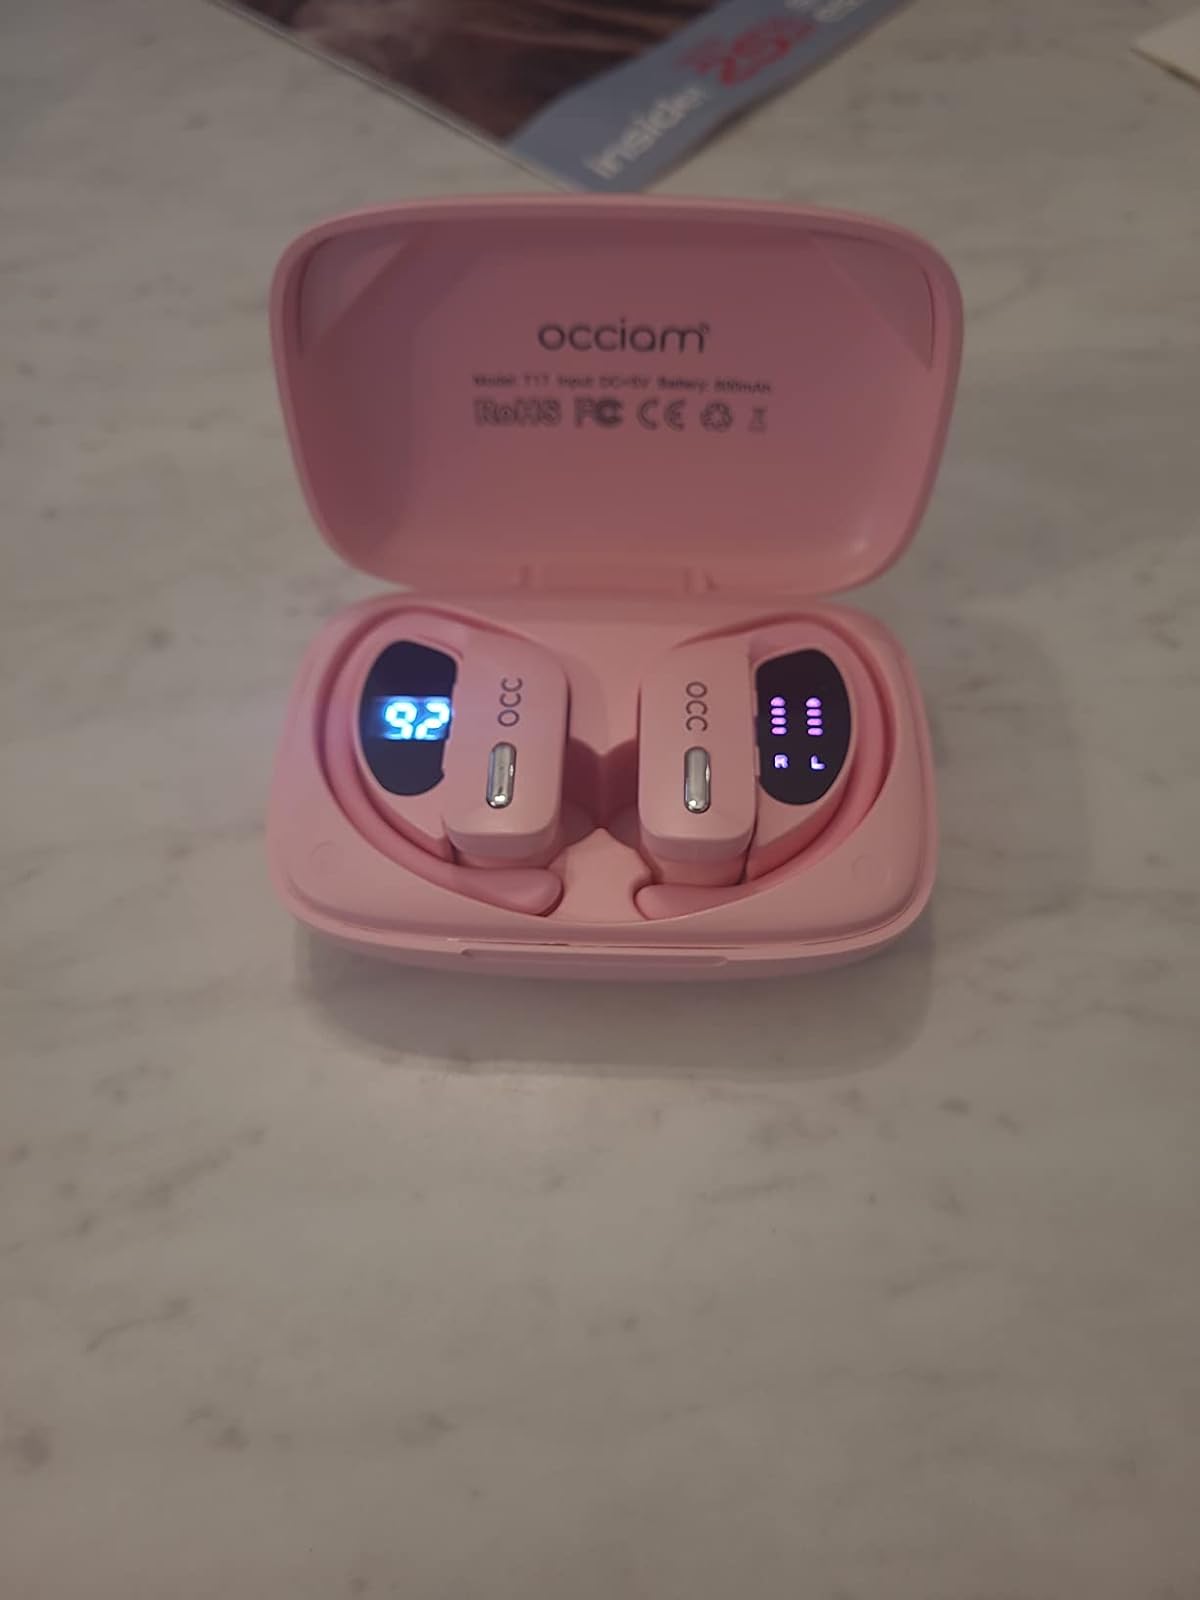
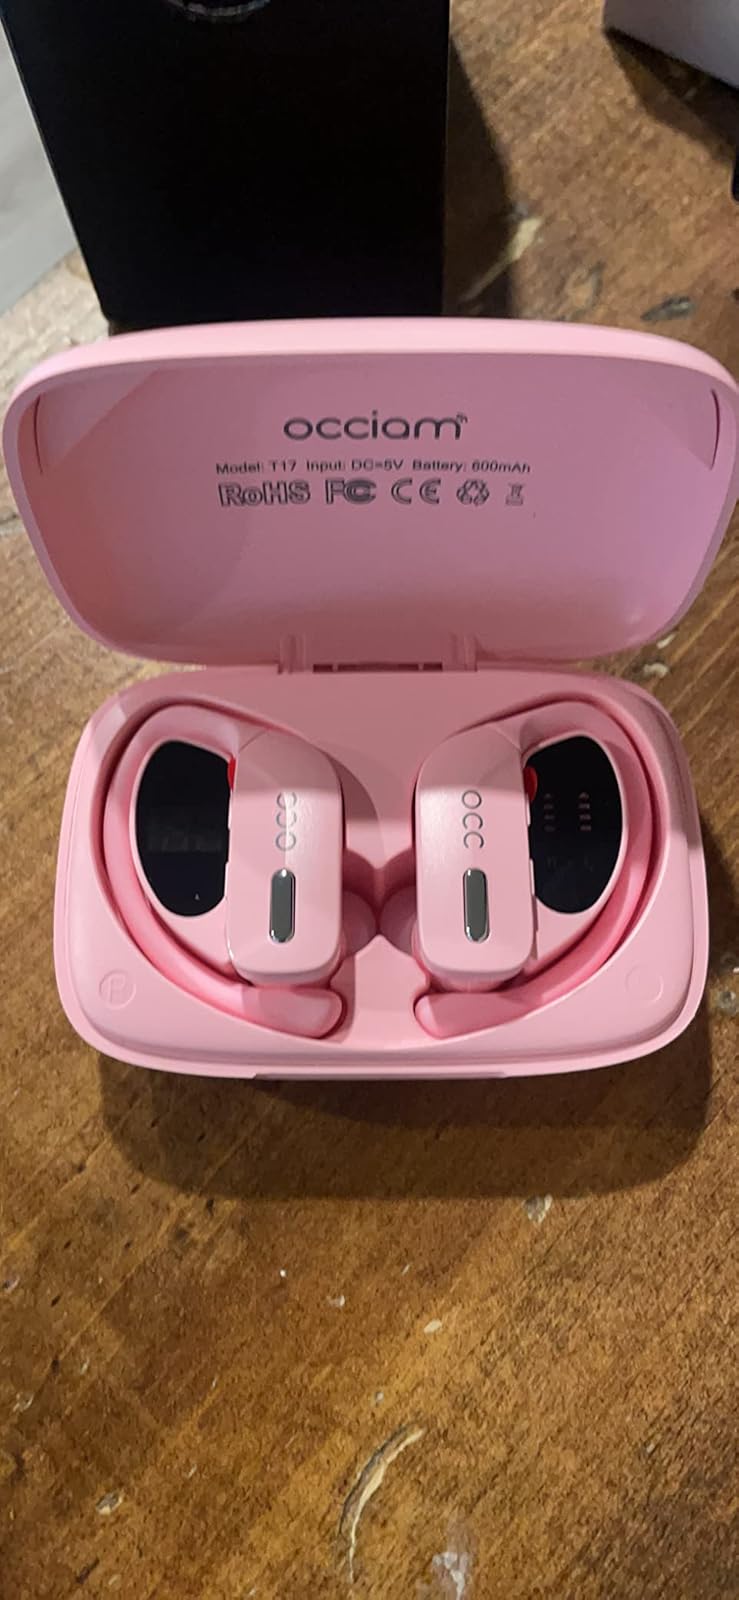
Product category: earbuds
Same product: yes